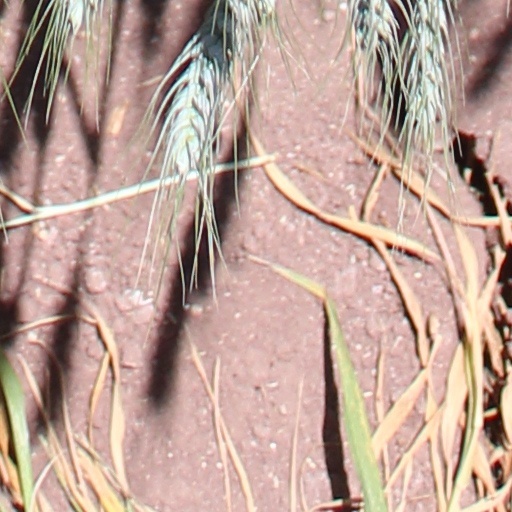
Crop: wheat